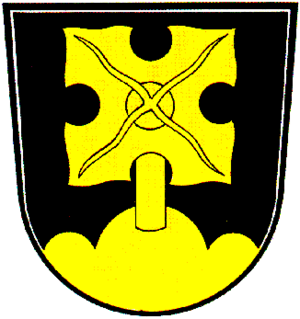
Thyrnau est une commune d'Allemagne située en Basse-Bavière dans l'arrondissement de Passau. Elle comprend 4 201 habitants au 31 décembre 2008.